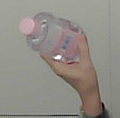
Product: johnson_baby